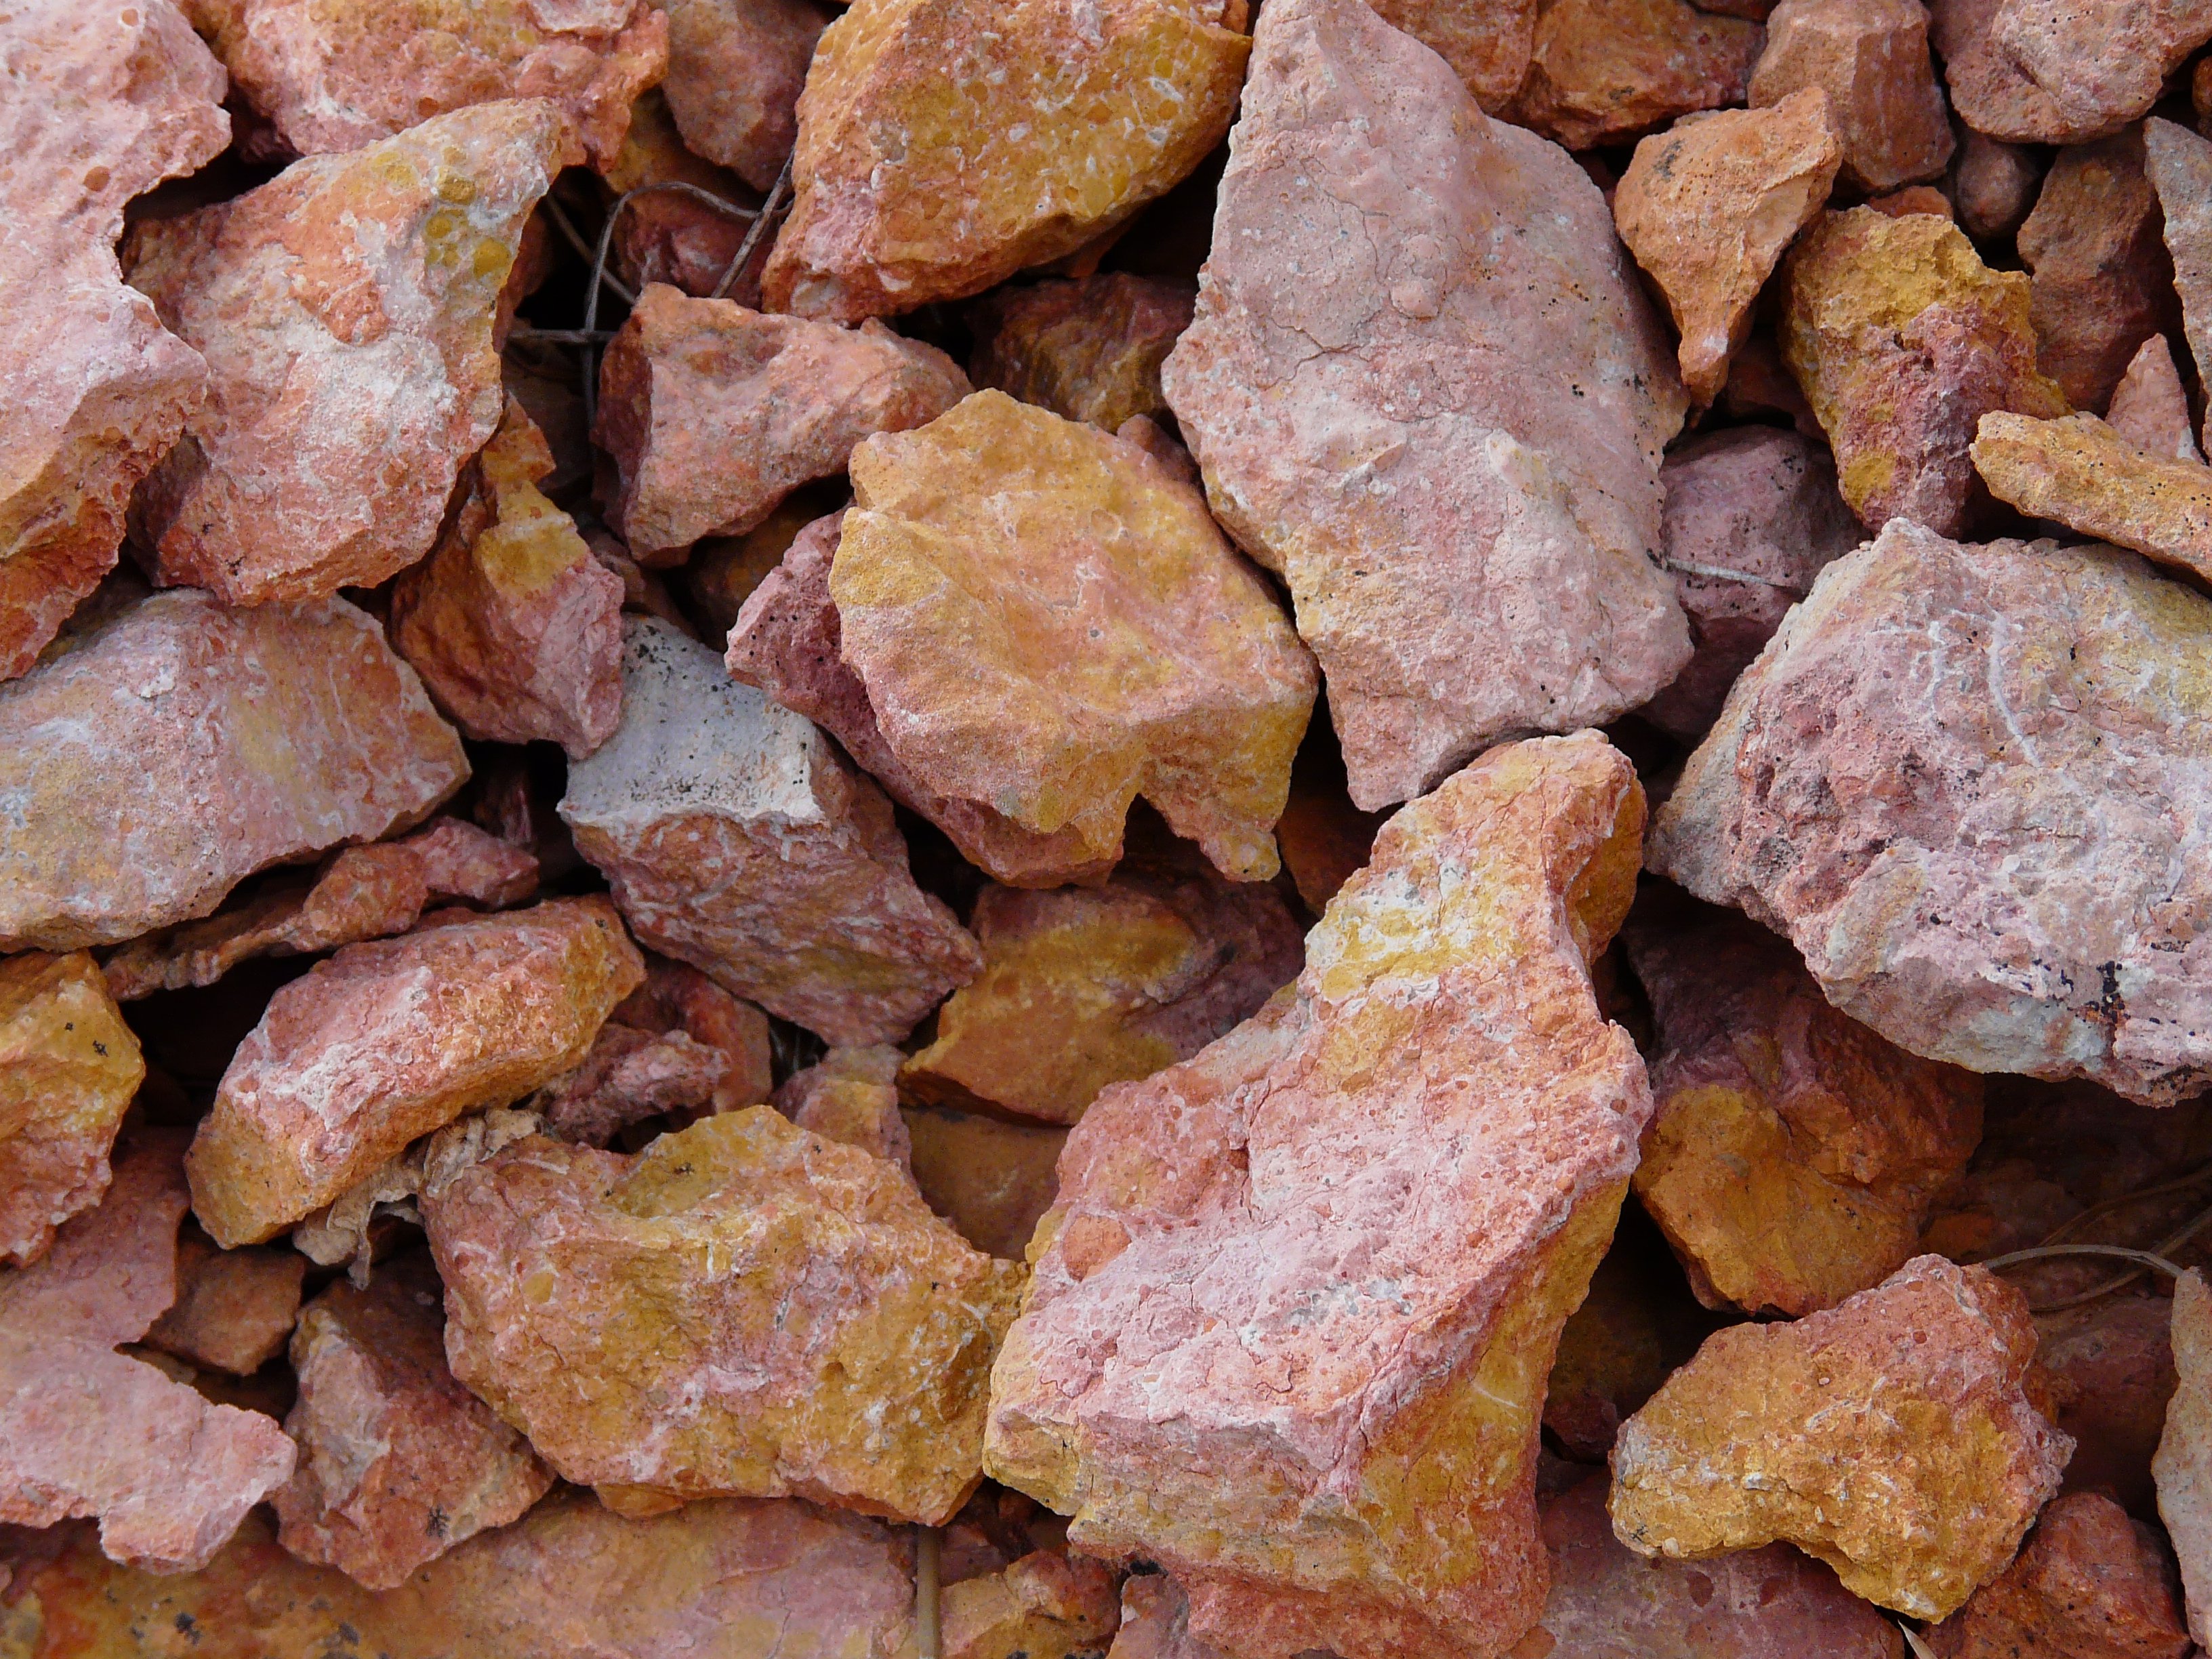
rock, leaf, stone, red, color, colorful, material, rocks, gravel, scree, mineral, sand stone